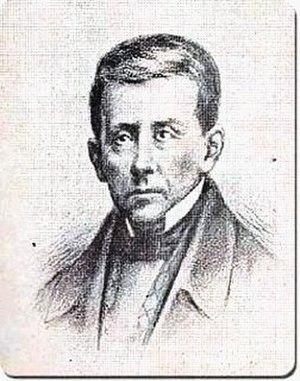
Gravure de la première moitié du XIXème siècle représentant un portrait de Gregorio José Ramírez y Castro (1796-1823), marin, homme politique et militaire costaricain.
La bataille d'Ochomogo est livrée le 5 avril 1823 sur les hauteurs d'Ochomogo près d'un endroit appelé La Laguna au Costa Rica, pendant la première guerre civile costaricienne.